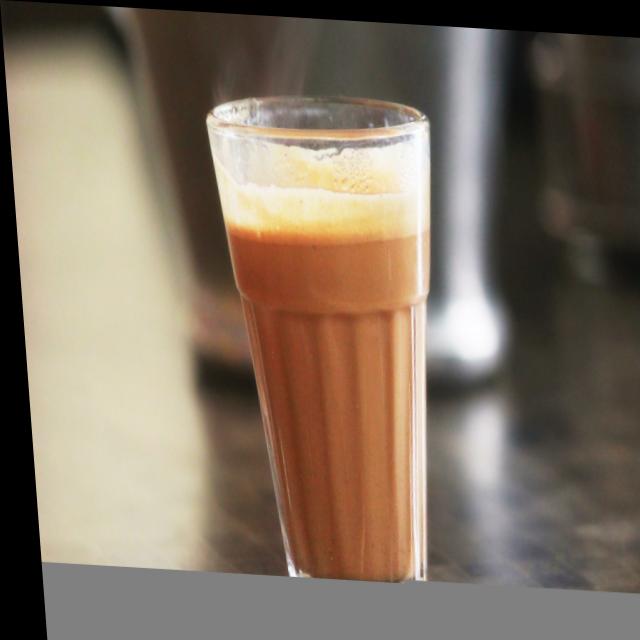
Dish: chai